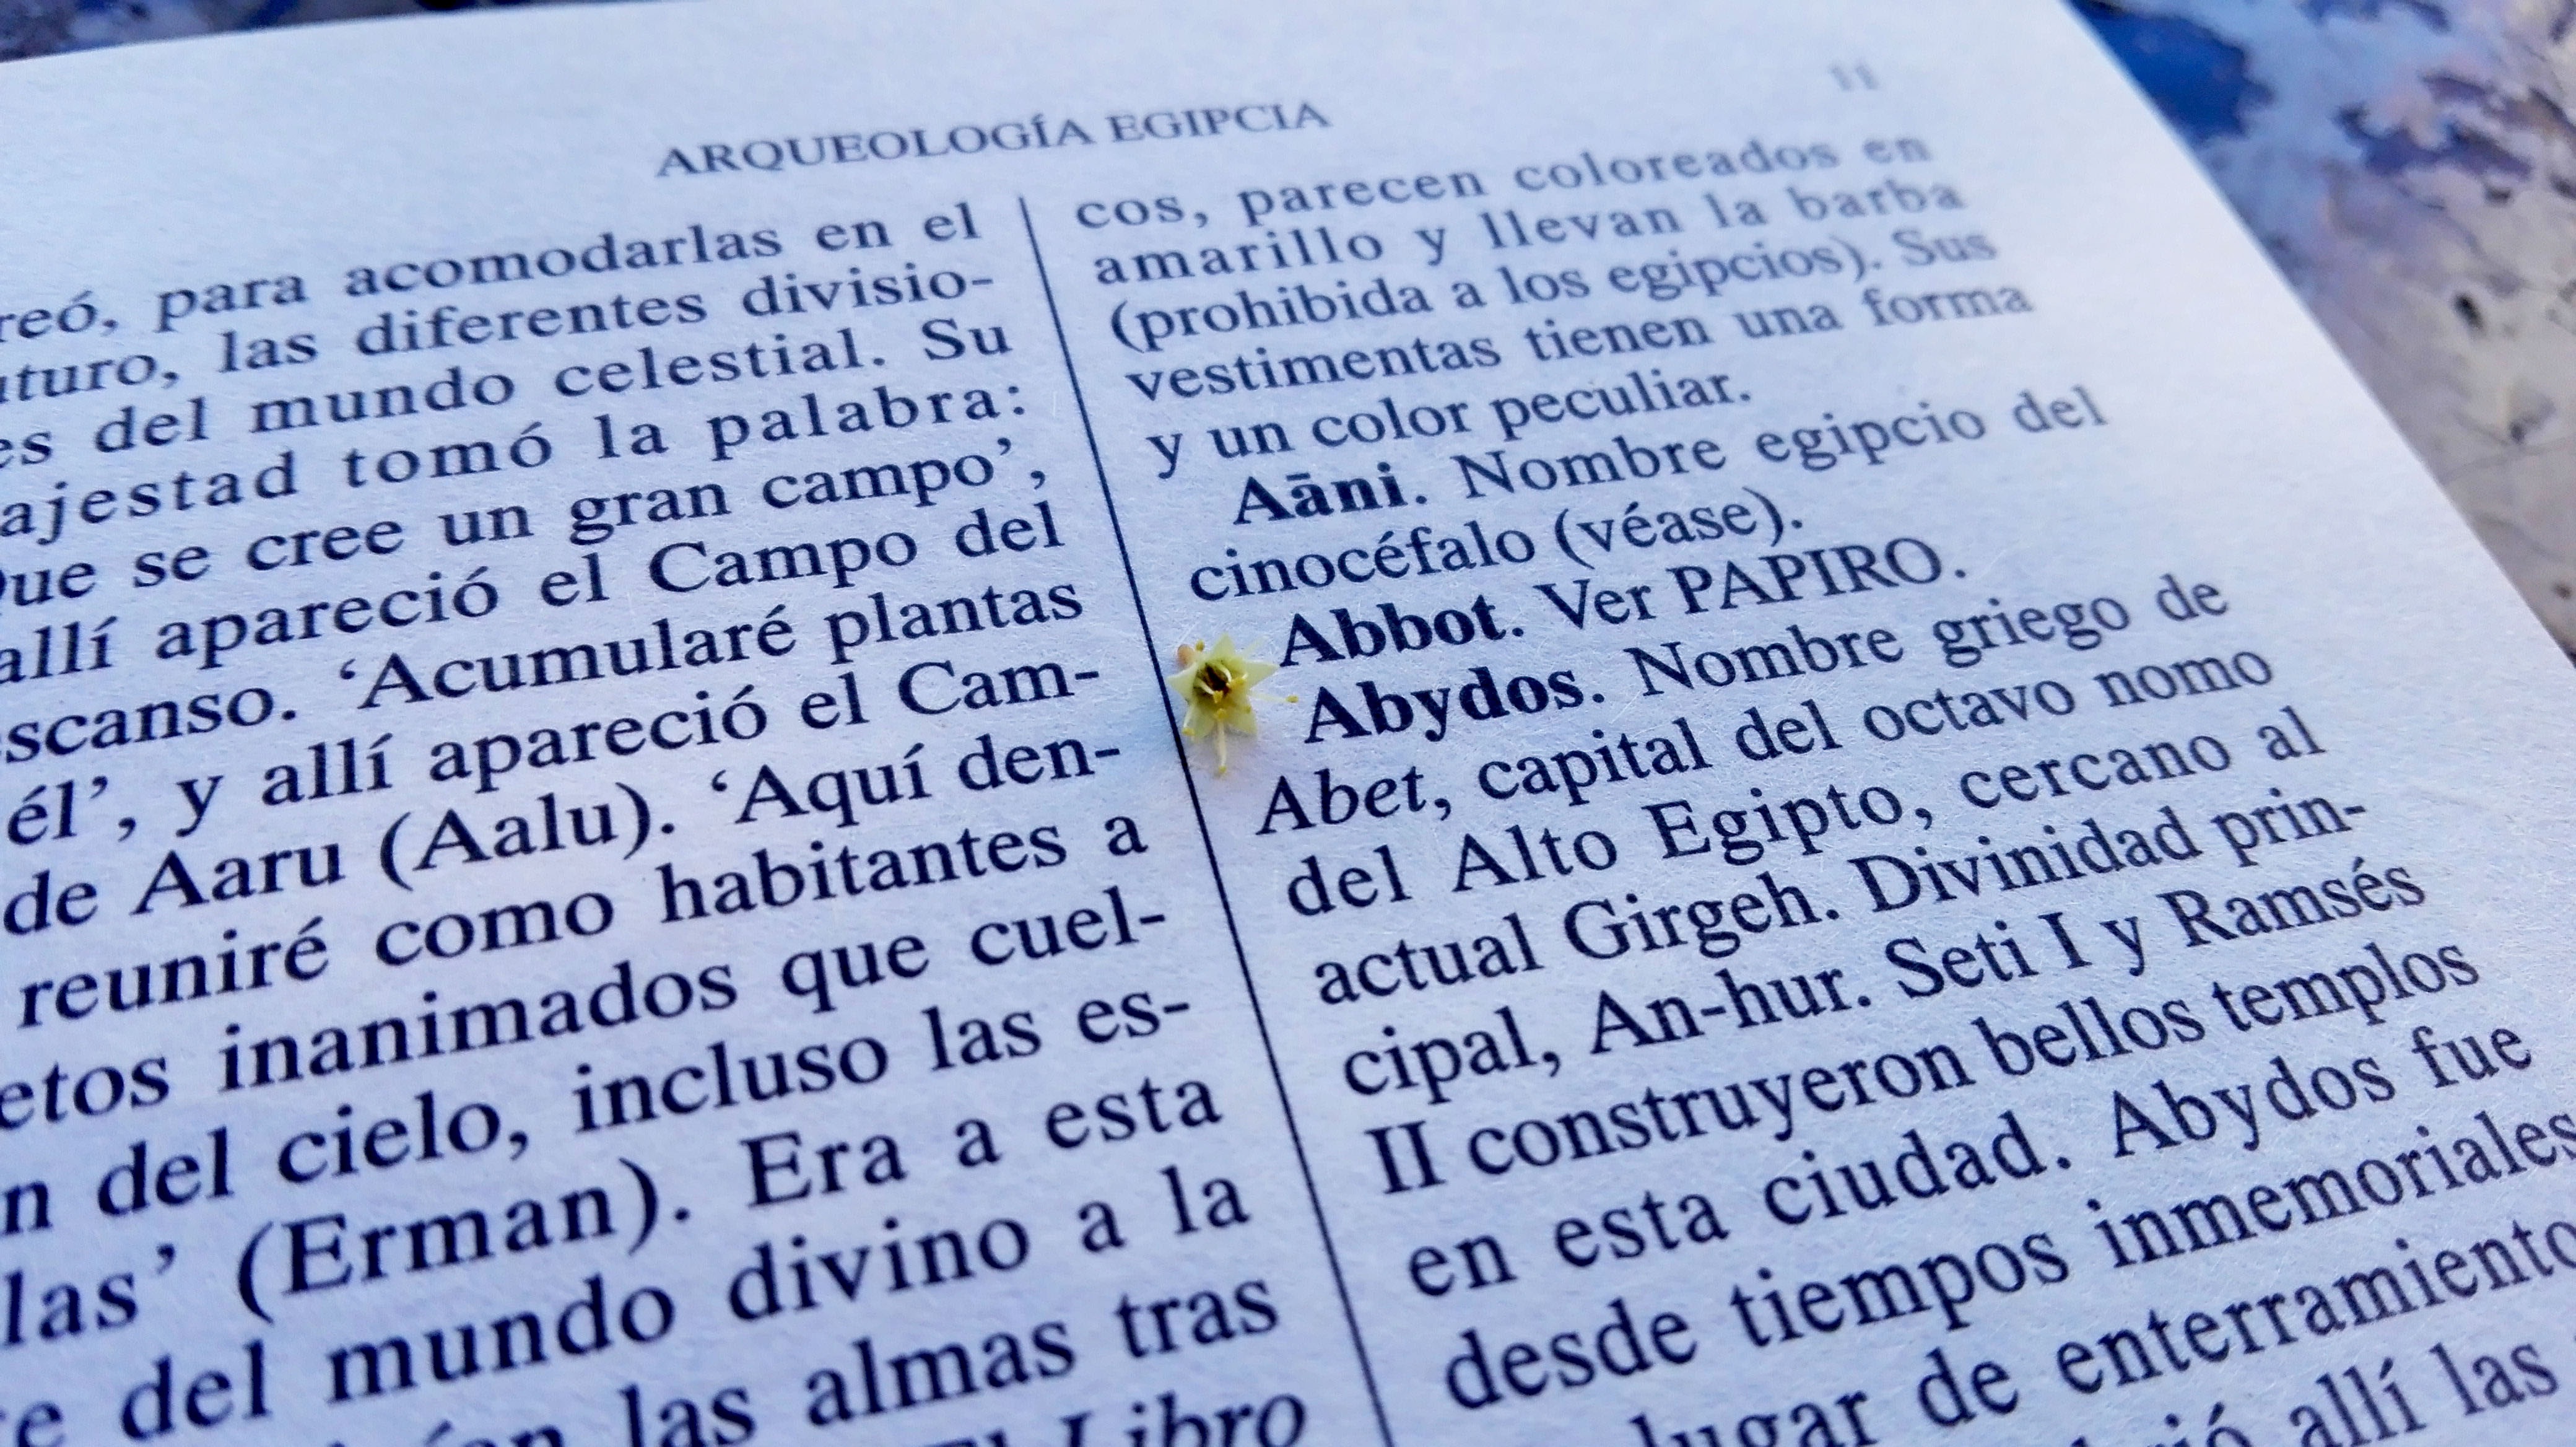
writing, book, reading, biology, flowers, brand, font, text, handwriting, words, archeology, document, lyrics, el salvador, egyptians